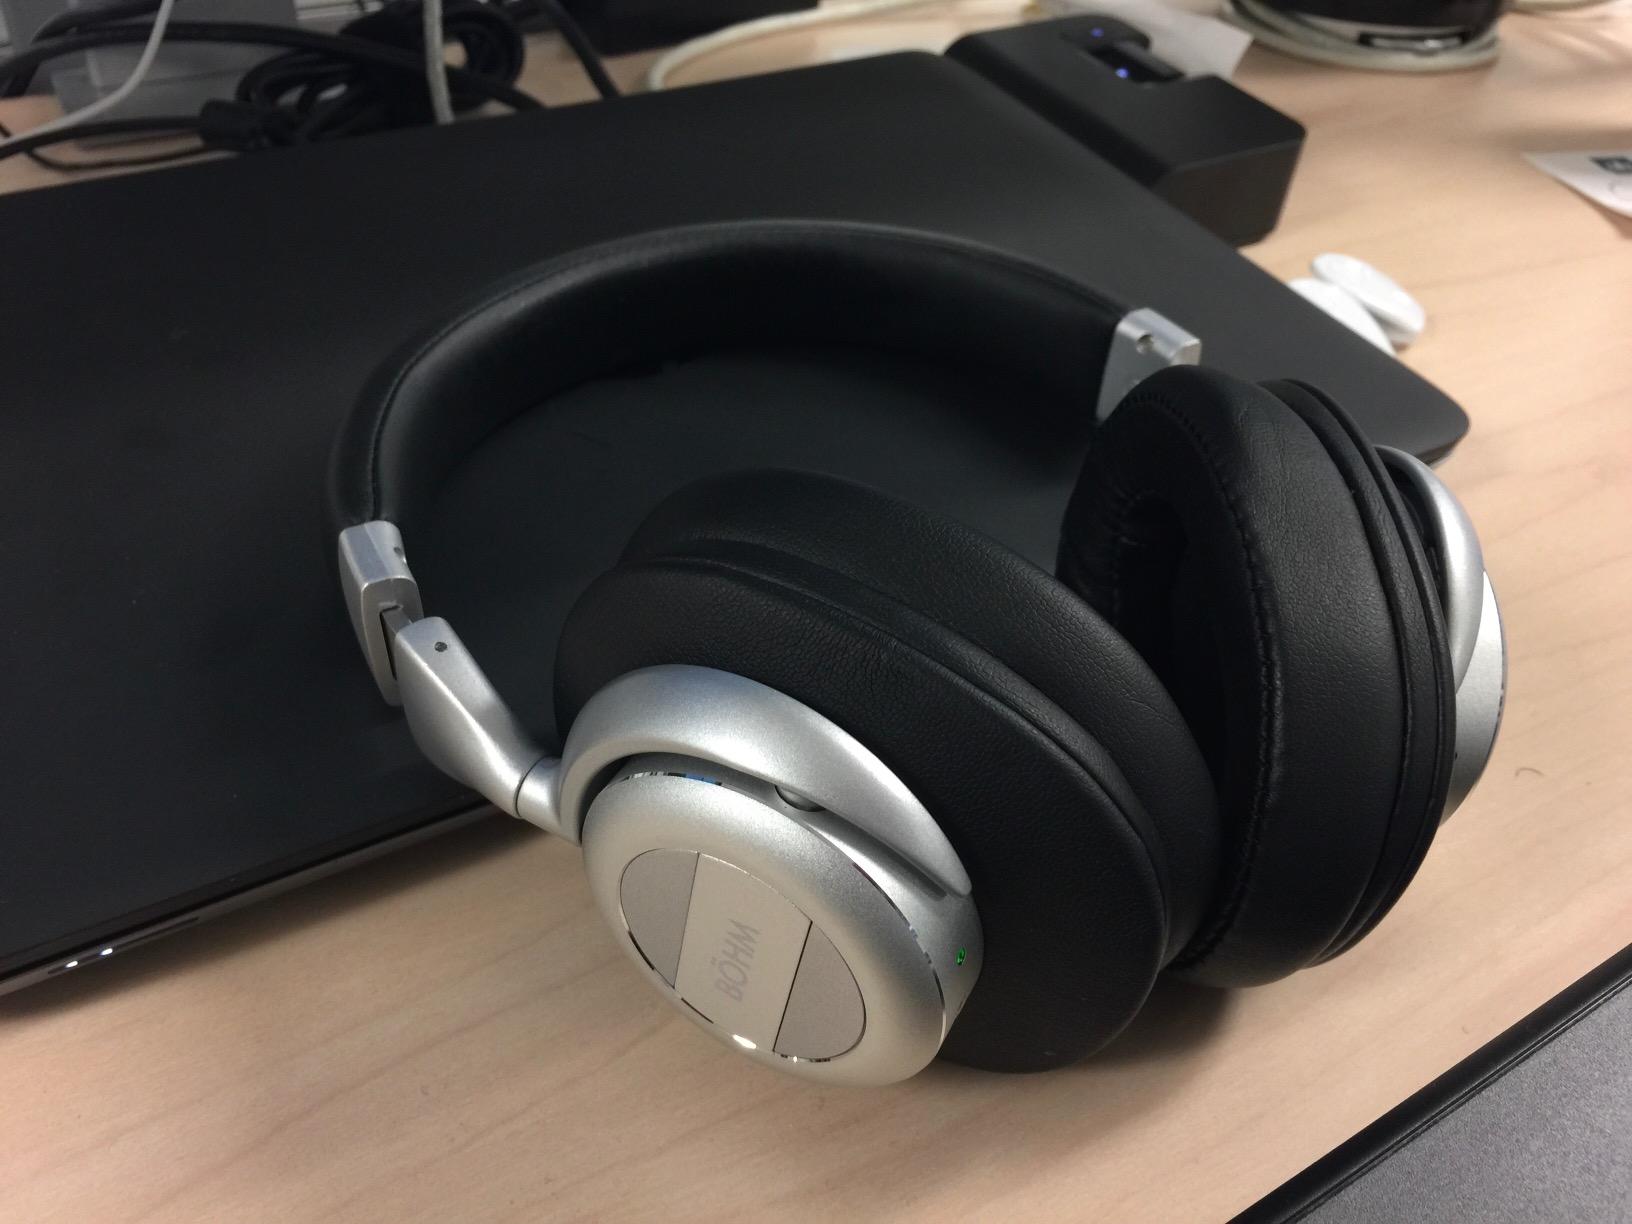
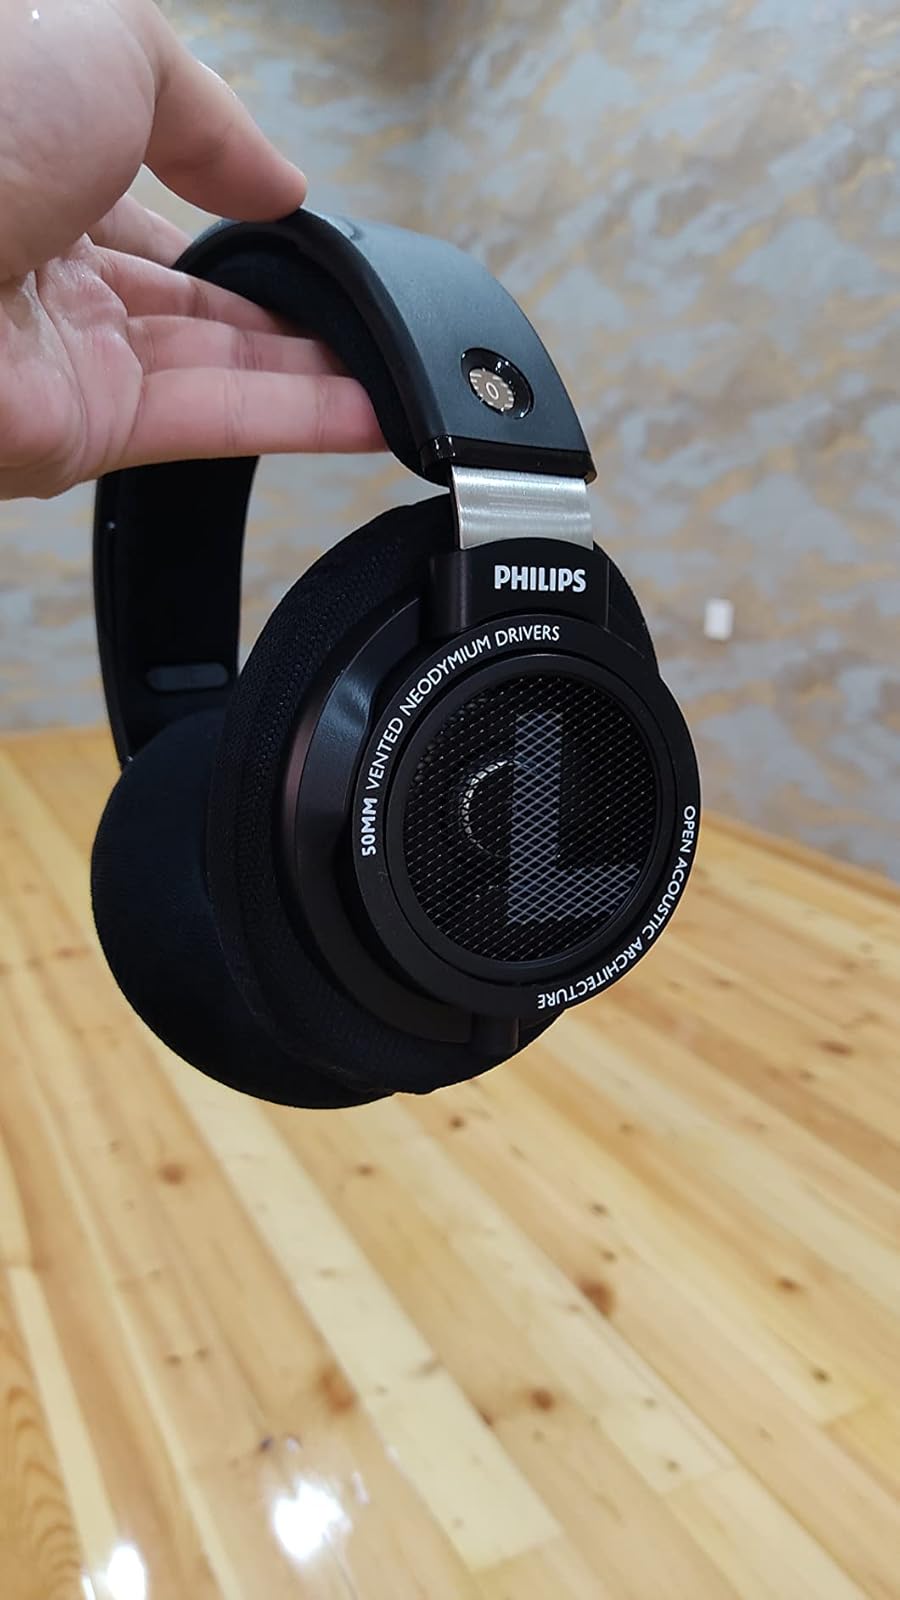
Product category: headphones
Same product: no